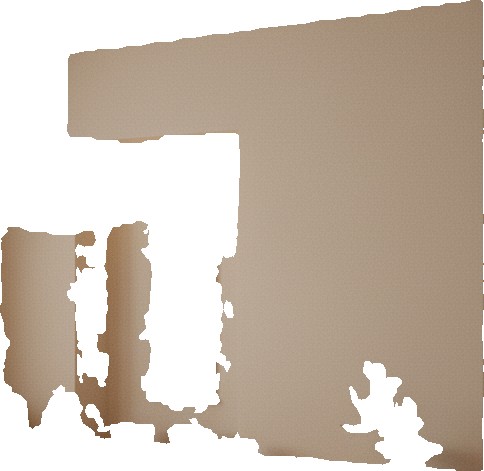
Surface category: wall